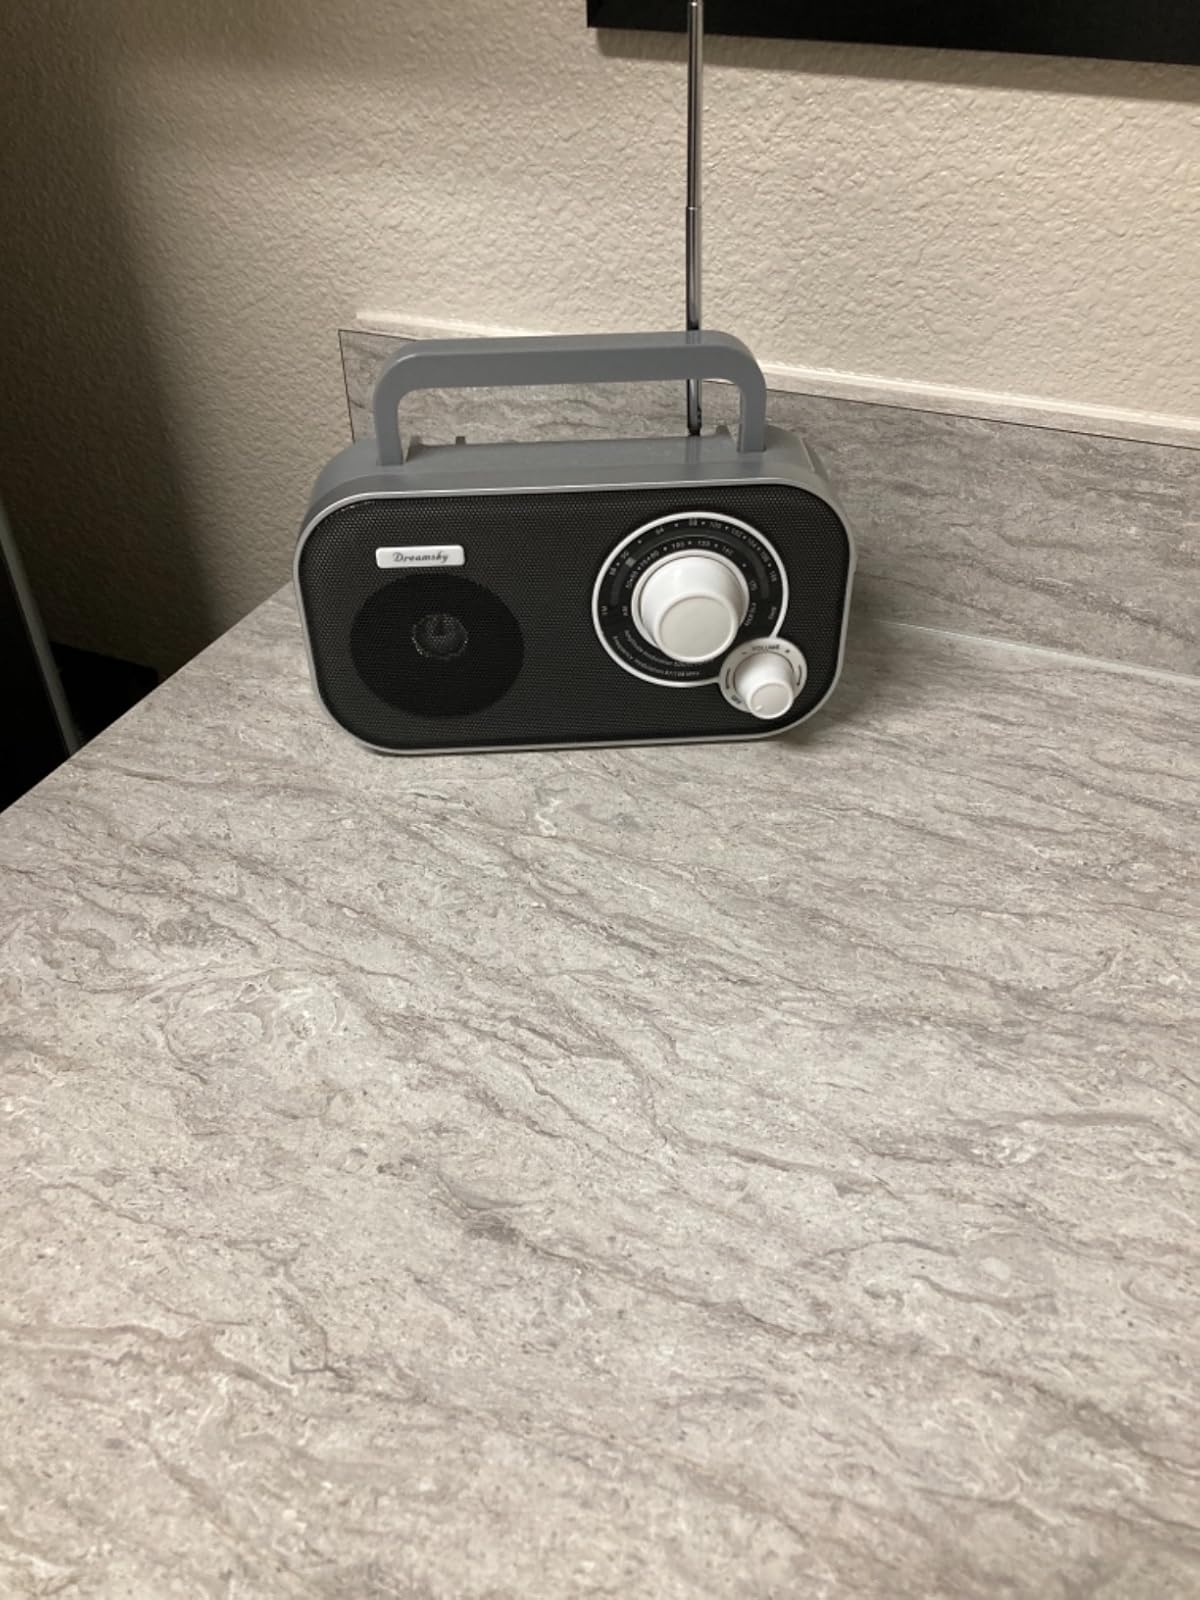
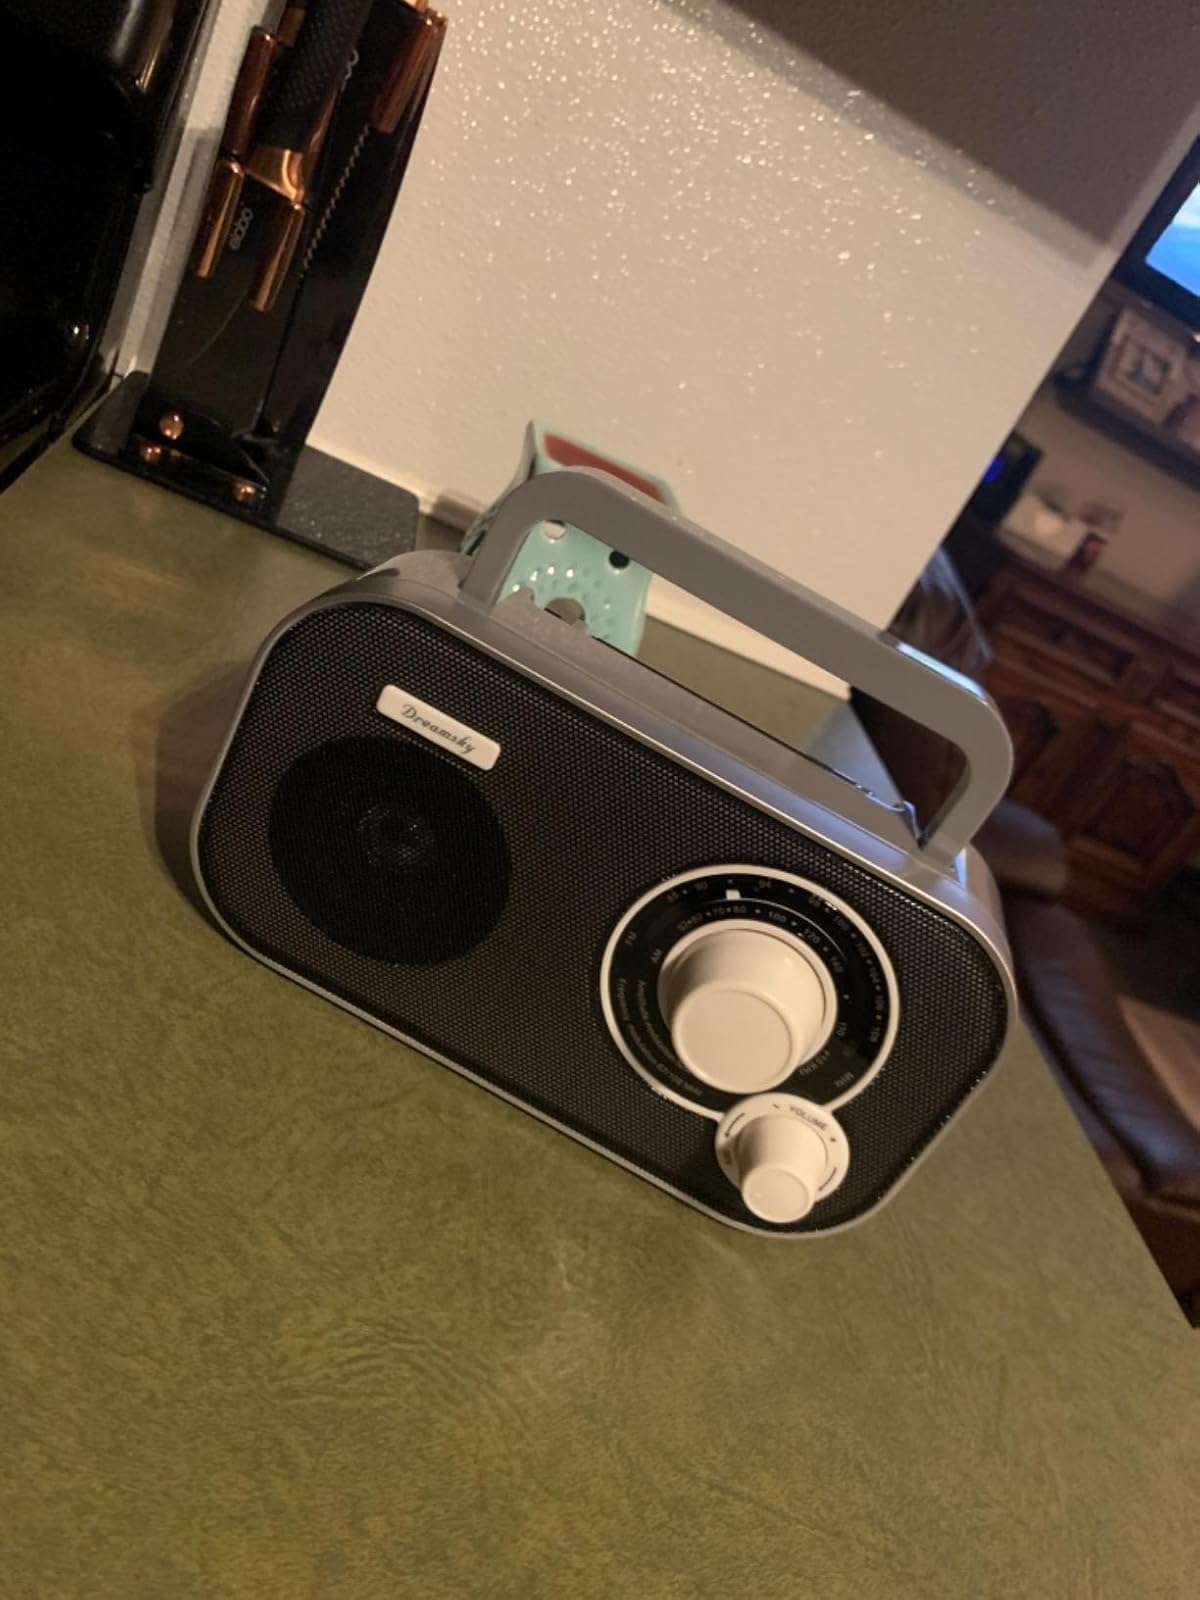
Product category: radio
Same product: yes